Corvus

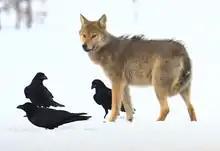
Wolf and ravens associating

Along with other birds, ravens have been known to associate with other animals such as coyotes and wolves. These associations are linked to feeding and hunting. Ravens use their calls to notify these animals when an injured prey is near. This interaction is most noticeable in winter where ravens are associated with wolf packs nearly 100% of the time. As a result of this connection, studies have been conducted on the reaction of prey animals to the call of the raven. In areas where ravens associate with predators, prey animals are more likely to avoid predation by leaving after hearing the call. Crows are also capable of distinguishing between coyotes and wolves and have shown a preference for wolves. This may be due to the fact that wolves kill larger prey. When hunting, ravens can locate injured animals, like elk, and can call out to wolves to kill them. At times, ravens associate with wolves even when there is no carcass and can even be seen forming relationships with them. This includes playing with cubs by using sticks, picking at their tails, or flying around them.